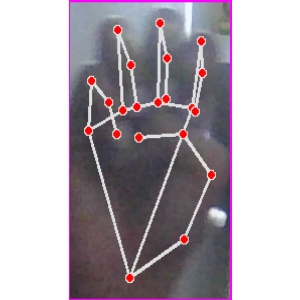
अक्षर: म